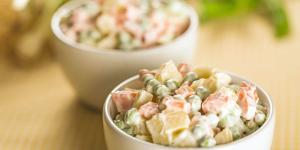
ensaladilla rusa original